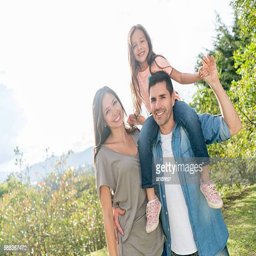
happy family portrait at the park